U.S. Route 301 in Florida

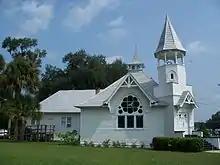
First Baptist Church, at the U.S. 301/CR 318 intersection in Citra

In Citra, US 301 intersects with the north end of CR 200A (Northeast Jacksonville Road), but another short former segment (Northeast 19th Terrace) appears on the opposite side before the road passes by the historic Melton-Shands House and intersects with CR 318. After US 301 crosses the Alachua County Line it runs along a four-lane causeway through marshland before entering Island Grove, where the road intersects with another former section (Southeast 201st Terrace) and CR 325, which leads to Marjorie Kinnan Rawlings Historic State Park. From there, the road makes a slight curve to the right to cross over the railroad line. Both the tracks and the road run along the east coast of Lochloosa Lake in Lochloosa. The interchange with SR 20 in Hawthorne, also includes the side road Southeast 221st Street / Johnson Street, as well as the previously mentioned railroad line in between that side road and US 301. Intersections with CR 1474 in Campville and SR 26 in Orange Heights are at-grade interchanges, and the railroad line breaks away from the road moving straight north. US 301 would head back to the northwest in Shenks, where it would otherwise take drivers straight into Lake Altho and those tracks can be found again, beneath the interchange with SR 24 in Waldo.